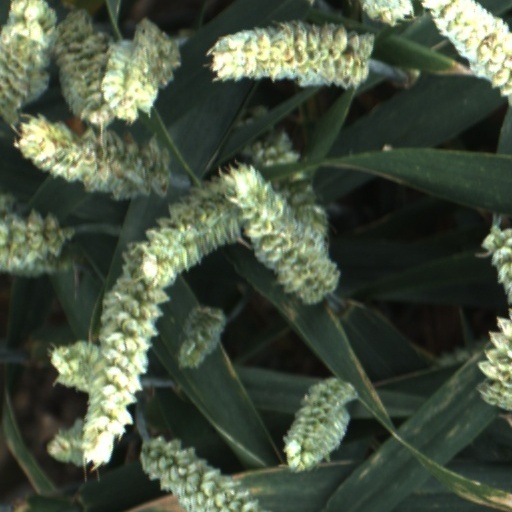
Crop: wheat